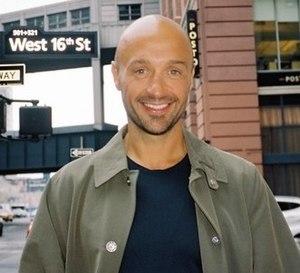
Joseph Bastianich, dit « Joe » Bastianich, né le 17 septembre 1968 à New York, est un entrepreneur et un homme de télévision italo-américain, exerçant dans le domaine de la restauration.